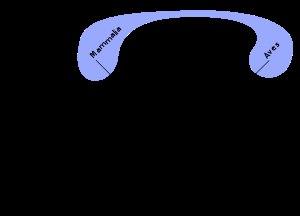
La cladistique est la théorie des clades et des cladogrammes, et de la reconstruction des relations de parenté entre les êtres vivants. Un clade est un groupe dont tous les membres sont plus apparentés entre eux qu'avec n'importe quel autre groupe, et un cladogramme est une hiérarchie de clades. Le cladogramme spécifie des relations de degrés de parenté entre les taxons qu'il classifie. Dans le cadre de la théorie de l'évolution, les relations de degré de parenté entre taxons sont expliquées par l'existence d'ancêtres communs. La théorie cladistique a été initialement présentée dans les années 1950 par l'entomologiste allemand Willi Hennig.
Un groupe polyphylétique est un assemblage d'organismes excluant leur ancêtre commun le plus récent.